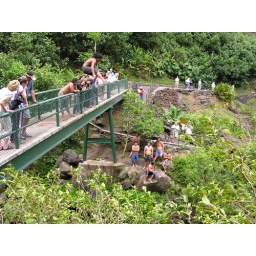
Local Tahitians jumping off a bridge into the water below